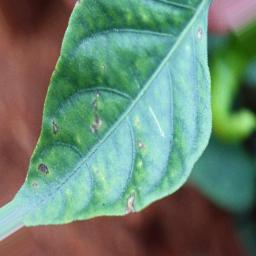
Label: cercospora